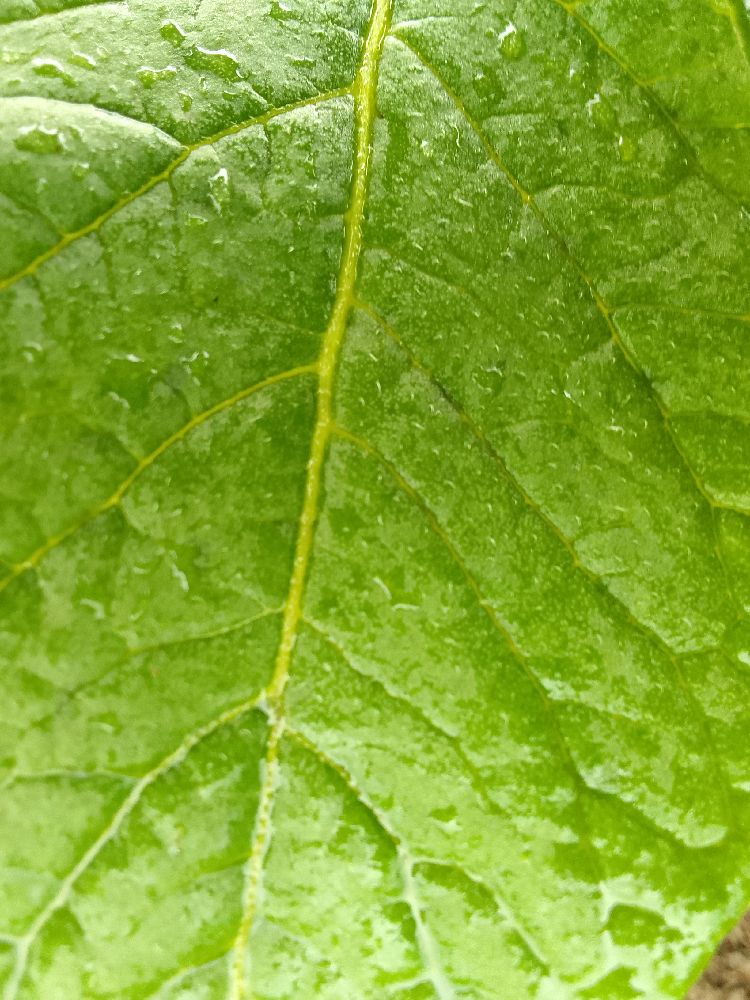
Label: Healthy